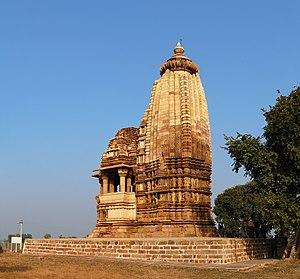
Khajurâho est un village du Madhya Pradesh en Inde. Avant sa destruction, c'était l'une des capitales de la dynastie des Chandela qui, entre le IXᵉ et XIᵉ siècles gouvernait un large royaume englobant presque la totalité du Madhya-Pradesh.
Dans l'architecture des temples hindouistes, un ratha désigne des facettes, saillants verticaux ou ressauts rythmant les parois des temples
Le temple de Chaturbhuj est un temple hindouiste situé à Khajurâho dans l'état du Madhya Pradesh, en Inde.